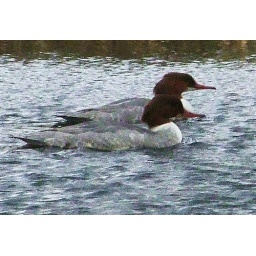
After a time of strong winds, there were three female goosanders on the small lake in Belton Park